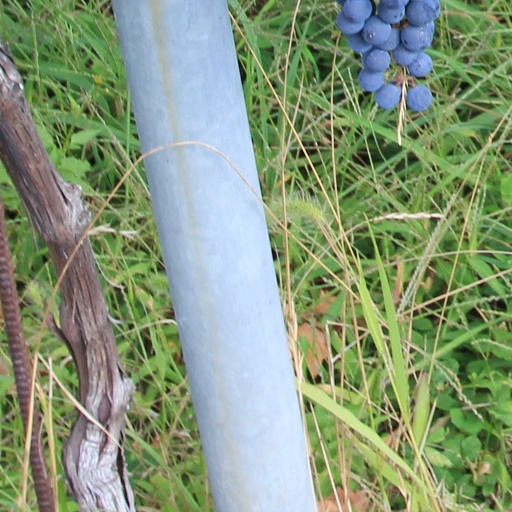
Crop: grape